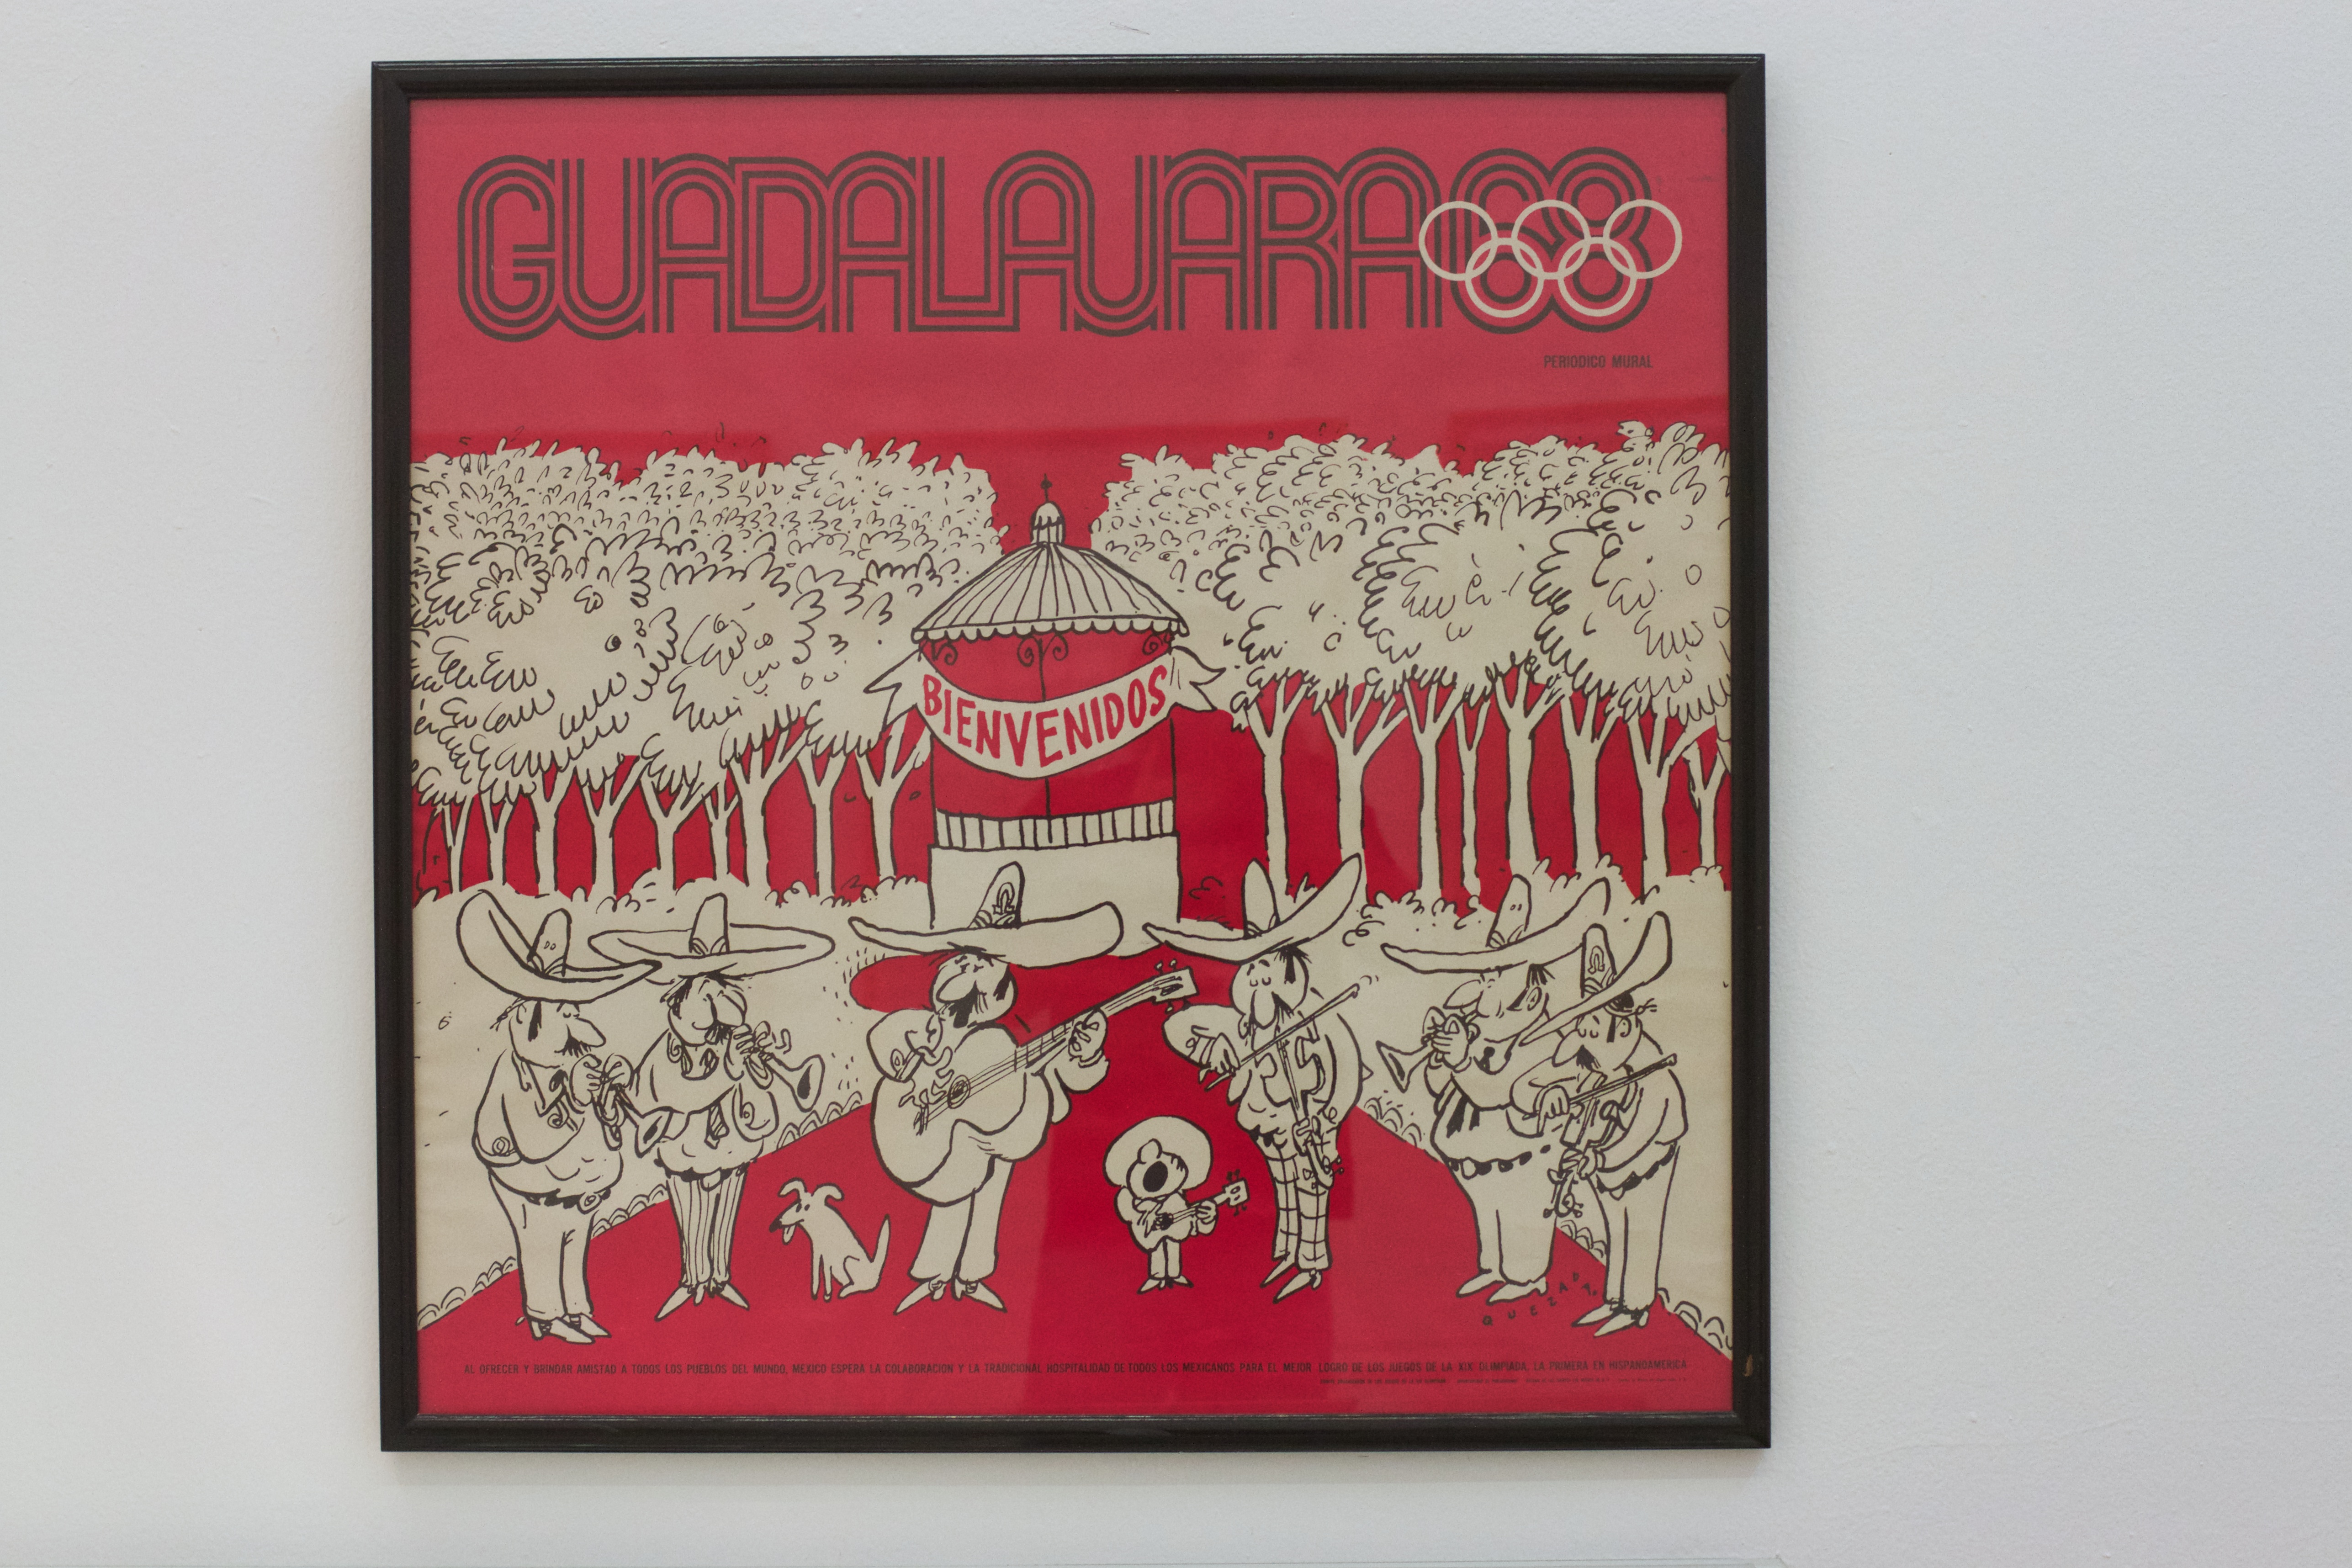
red, brand, art, sketch, drawing, illustration, poster, modern art